Sluis

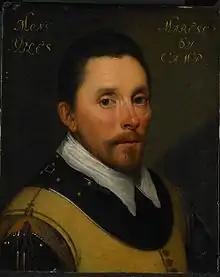
Joost de Soete

In addition to the town of Sluis itself, the municipality is made up of the following population centres: